James Hoffmann

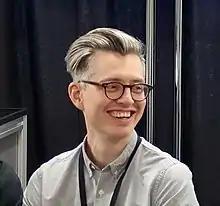
Hoffmann at the 2018 London Coffee Festival

James Alexander Hoffmann (born ) is an English barista, YouTuber, entrepreneur, coffee consultant, and author. Hoffmann first came to prominence after winning the World Barista Championship in 2007 and has since been credited as a pioneer of Britain's third-wave coffee movement. Hoffmann has published three books, including "The World Atlas of Coffee", amassed a significant following on YouTube, started several businesses, including the specialty coffee roaster Square Mile Coffee Roasters, and consulted for several coffee ventures.